Ecclesfield Priory

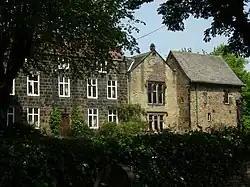
Ecclesfield Priory, seen from the south. Ecclesfield Hall adjoins, to the left of the picture.

Ecclesfield Priory was a religious house of Benedictine monks, lying in the village of Ecclesfield, north of Sheffield in Yorkshire, England.